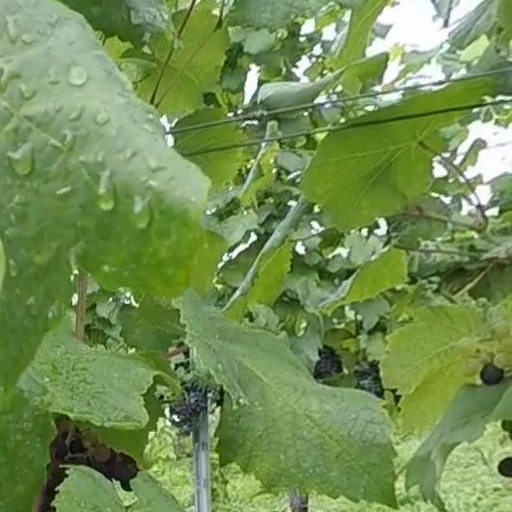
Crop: grape